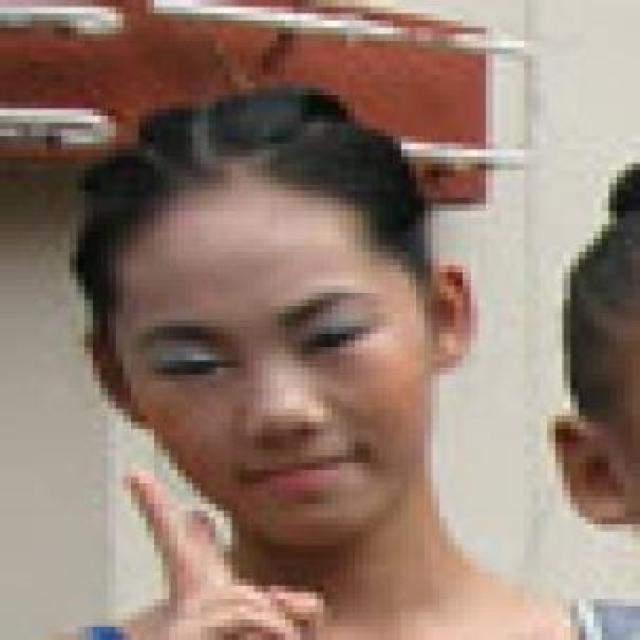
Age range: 0-12